Rudolph K. Hynicka

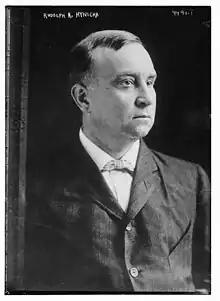
Hynicka in 1918

Rudolph Kelker Hynicka (or Rud Hynicka; 6 July 1859 – 21 February 1927) was an American politician who led the Republican party in Cincinnati, Ohio, for many years during a period when politics in Cincinnati was scandal-ridden. Hynicka was also involved in operating a chain of burlesque houses, and was a partner in an attempt to form a theatrical "wheel" in 1910.